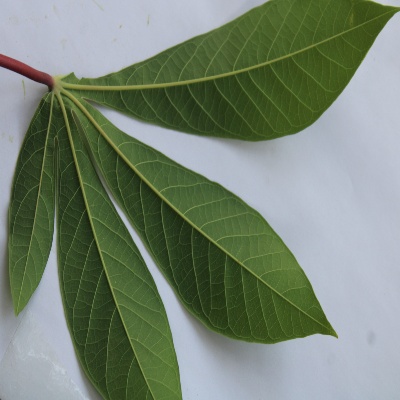
Crop: Cassava
Condition: healthy